Plato

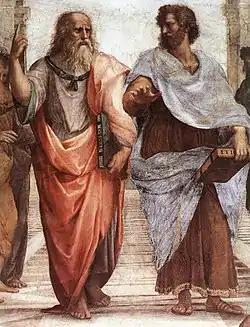
"The School of Athens" fresco features Plato (left), holding his "Timaeus" while he gestures to the heavens. Aristotle (right) gestures to the earth while holding a copy of "Nicomachean Ethics".

Plato never presents himself as a participant in any of the dialogues, and with the exception of the "Apology", there is no suggestion that he heard any of the dialogues firsthand. Some dialogues have no narrator but have a pure "dramatic" form, some dialogues are narrated by Socrates himself, who speaks in the first person. The "Symposium" is narrated by Apollodorus, a Socratic disciple, apparently to Glaucon. Apollodorus assures his listener that he is recounting the story, which took place when he himself was an infant, not from his own memory, but as remembered by Aristodemus, who told him the story years ago. In most of the dialogues, the primary speaker is Socrates, who employs a method of questioning which proceeds by a dialogue form.